The Black Scorpion (film)

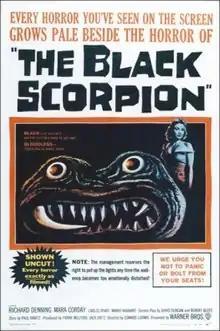
Theatrical release poster

The Black Scorpion is a 1957 black-and-white giant arachnid horror film from Warner Bros., produced by Jack Dietz and Frank Melford, directed by Edward Ludwig, and starring Richard Denning, Mara Corday, Carlos Rivas, and Mario Navarro. The film's stop-motion animation special effects were created by Willis O'Brien. In the film, volcanic activity releases giant prehistoric scorpions from the earth. They wreak havoc in the rural countryside and eventually threaten Mexico City.